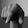
ASL letter: Q